Igreja da Graça (Coimbra)

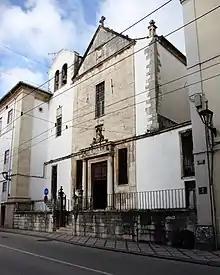
Facade of Igreja da Graça, Coimbra

Igreja da Graça is a church in Portugal. It is classified as a National Monument.